Benjamin Thompson

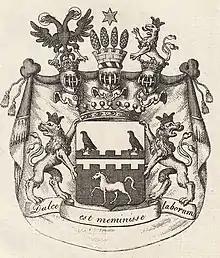
Thompson's arms as "Reichsgraf von Rumford"

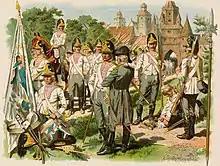
Bavarian uniforms designed by Benjamin Thompson, also known in Bavaria as Reichsgraf von Rumford

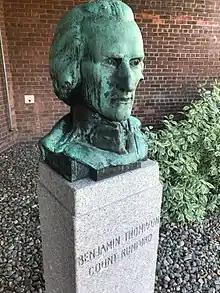
A bust of Benjamin Thompson, Count Rumford, in Rumford, Rhode Island.

In 1785, he moved to Bavaria where he became an "aide-de-camp" to the Prince-elector Charles Theodore. He spent eleven years in Bavaria, reorganizing the army and establishing workhouses for the poor. He also invented Rumford's Soup, a soup for the poor, and established the cultivation of the potato in Bavaria. He studied methods of cooking, heating, and lighting, including the relative costs and efficiencies of wax candles, tallow candles, and oil lamps.